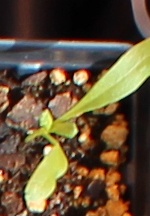
Label: Sugar beet